Repatriation (cultural property)

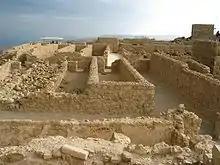
Masada fortress, Israel

Art was repatriated for the first time in modern history when Arthur Wellesley, 1st Duke of Wellington returned to Italy art that had been plundered by Napoleon, after his and Marshal Blücher's armies defeated the French at the Battle of Waterloo in 1815. This decision contrasted sharply to a long-held tradition to the effect that "to the victors go the spoils." This is remarkable considering that in the battle of Waterloo alone, the financial and human costs were colossal; the decision to not only refrain from plundering France but to repatriate France's prior seizures from the Netherlands, Italy, Prussia, and Spain, was extraordinary. Moreover, the British paid for the restitution of the papal collection to Rome because the Pope could not finance the shipping himself. When British troops began packing up looted art from the Louvre, there was a public outcry in France. Crowds reportedly tried to prevent the taking of the Horses of Saint Mark and there were throngs of weeping ladies outside the Louvre Museum. Despite the unprecedented nature of this repatriation effort, there are estimations only about 55% of what was taken was actually repatriated: the Louvre Director at the time, Vivant Denon, had sent out many important works to other parts of France before the British could take them. Many works remained in French museums, such as the Louvre, the Bibliothèque Nationale in Paris or other collections in France. Wellington viewed himself as representing all of Europe's nations and he believed that the moral decision would be to restore the art in its apparently proper context. In a letter to Lord Castlereagh he wrote: